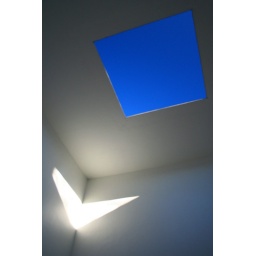
This is the fantastic installation, The Deer Shelter, in the Yorkshire Sculpture Park, on a clear blue day